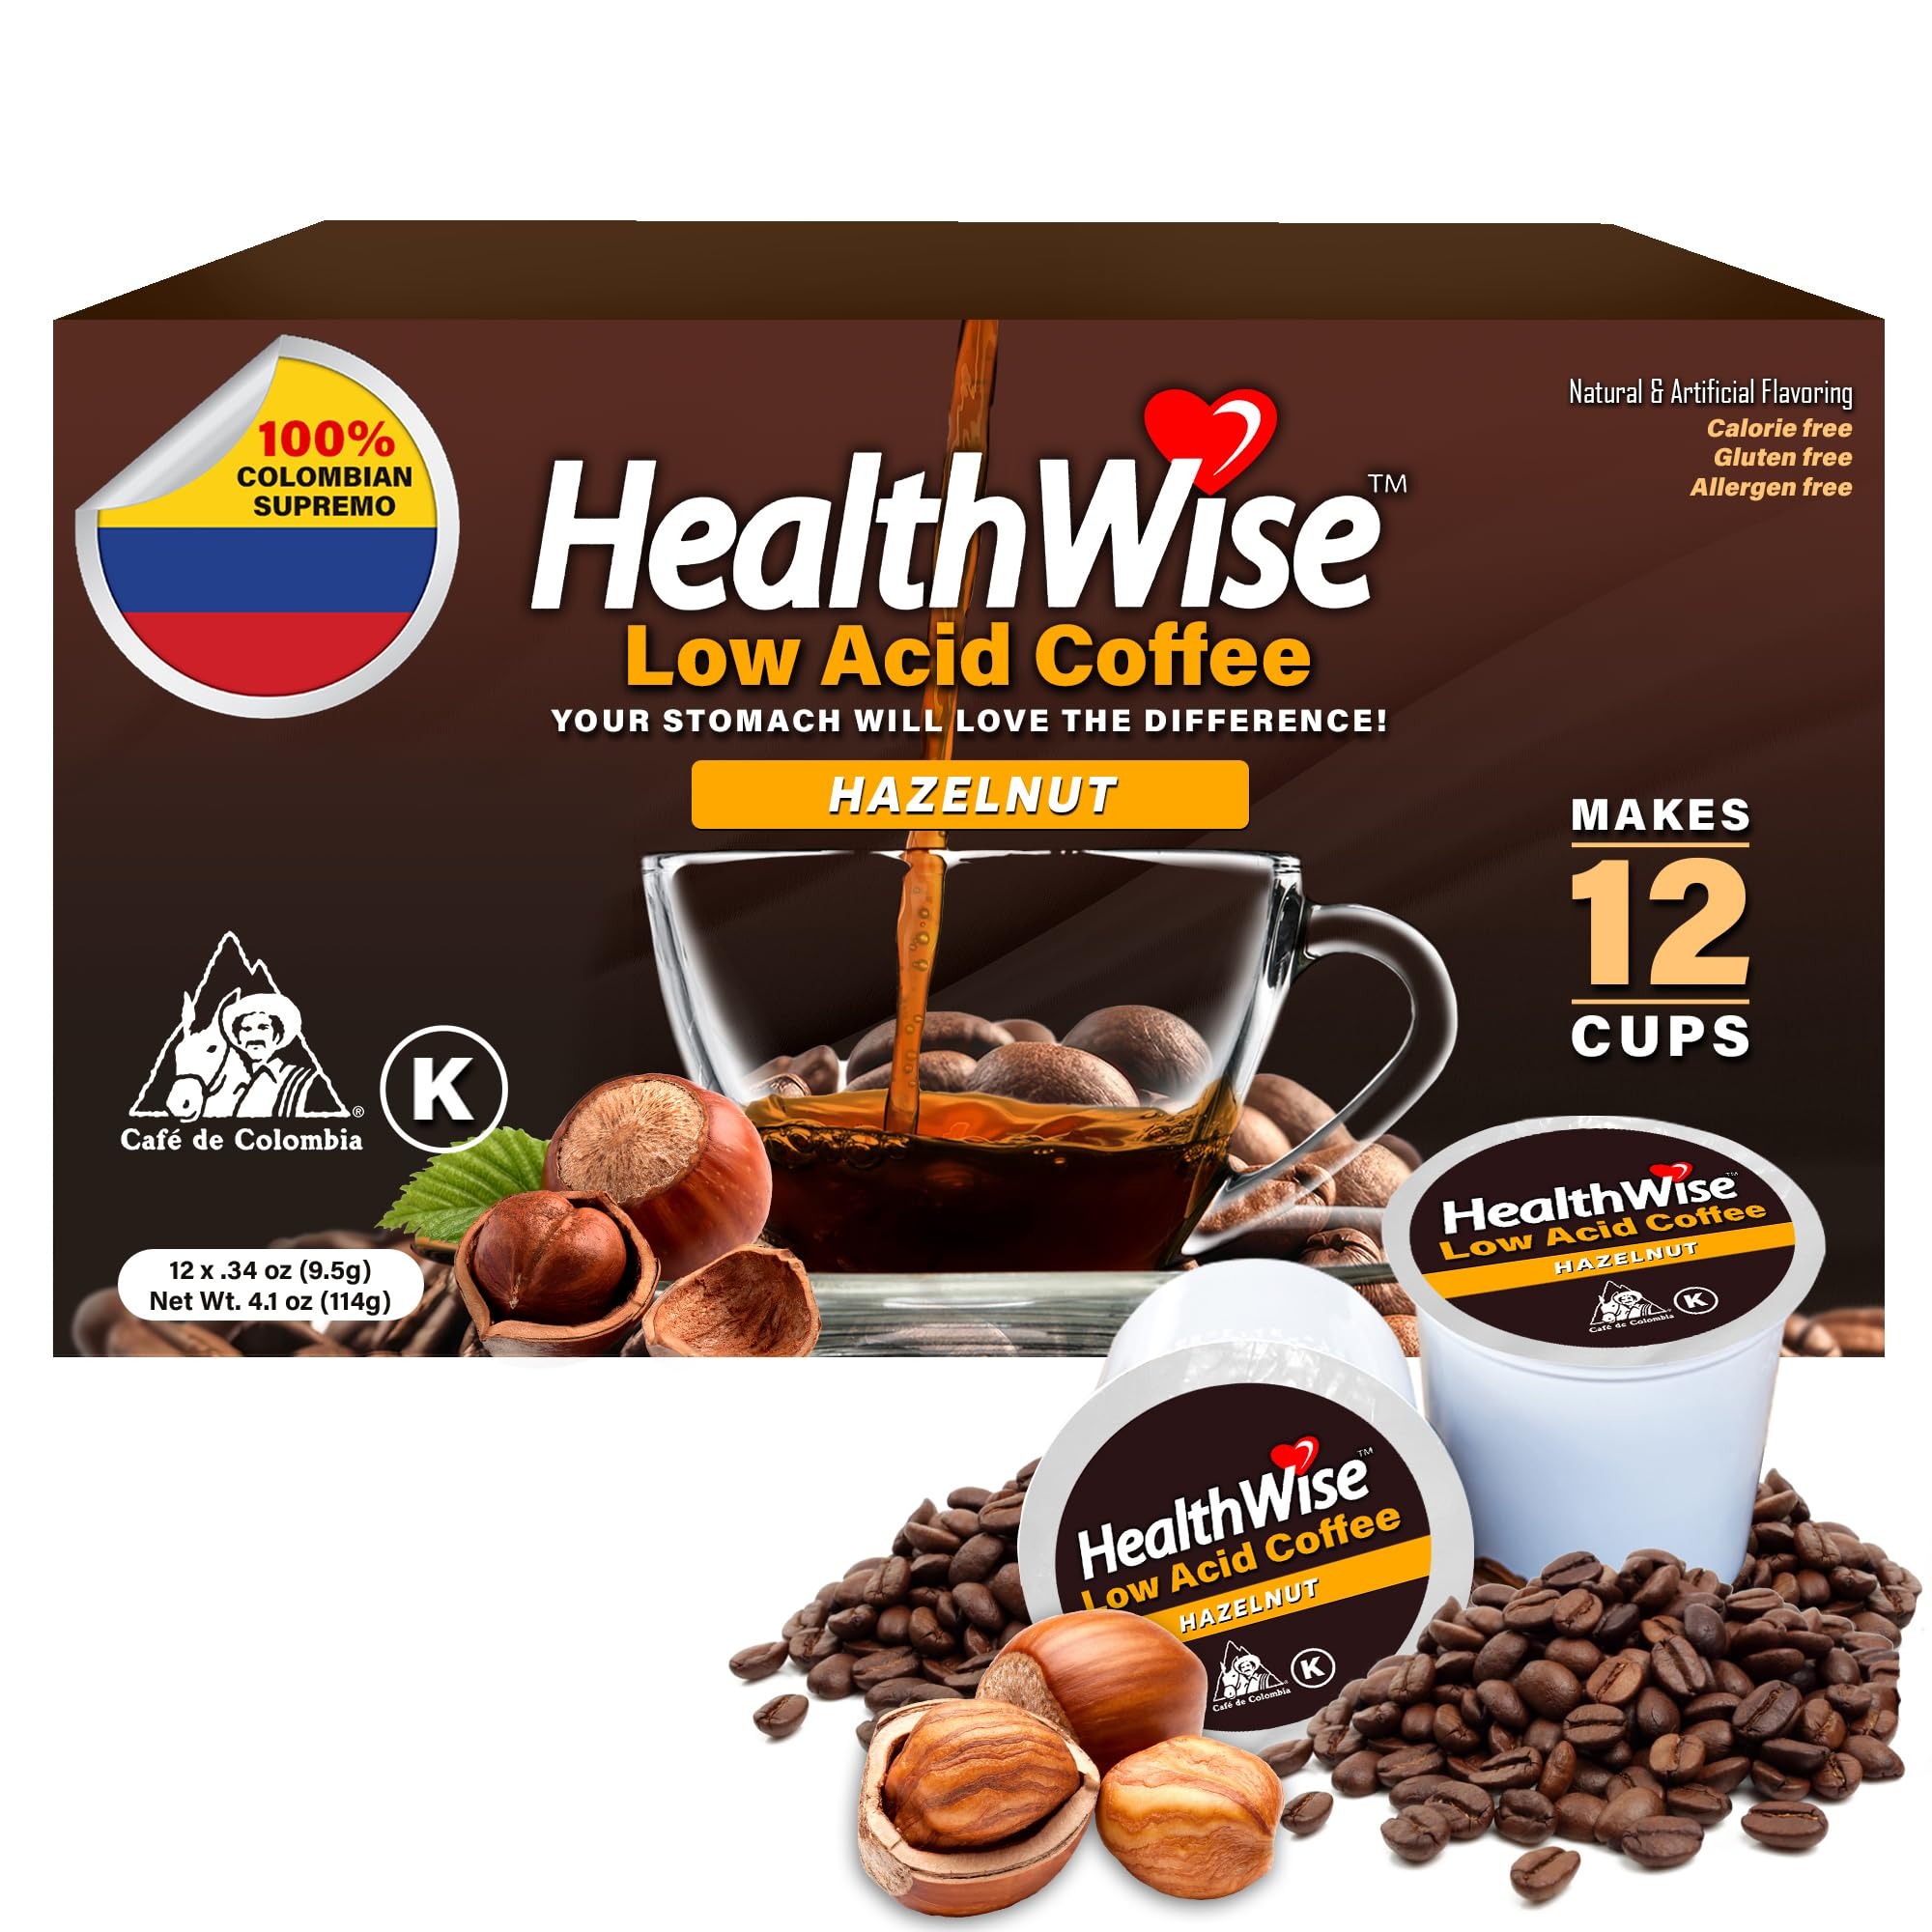
Item Name: Healthwise Hazelnut 100% Colombian Coffee K-Cups Low Acid Coffee K-Cups - Medium Roast, Healthier Coffee for Sensitive Stomachs - 12 Count (Pack of 1)
Bullet Point 1: GENTLE ON THE STOMACH: Enjoy your cherished morning brew with HealthWise low acid coffee, specially crafted to minimize stomach discomfort. Perfect for those who love coffee but struggle with acid reflux, GERD, or other digestive sensitivities.
Bullet Point 2: ADVANCED ROASTING TECHNOLOGY: Experience a smoother, less bitter cup with our Keurig-compatible coffee pods. Through an innovative TechnoRoasting process, we reduce the acidity of our beans, maintaining rich flavor and aroma without the harshness.
Bullet Point 3: ENHANCE YOUR DAY: Whether tackling a busy work schedule or studying late into the night, HealthWise low acid coffee provides a perfect boost. This coffee is crafted to enhance your energy without acidity, perfect for drinking anytime.
Bullet Point 4: VARIETY OF FLAVORS: Tailored to suit every palate, our coffee pods are available in exciting flavors including Chocolate Coconut, Hazelnut, French Vanilla, and classic Colombian Supremo, each available in both regular and decaf options.
Bullet Point 5: ENERGY IN EVERY CUP: Each pod of HealthWise coffee contains 51 mg of caffeine per 6 oz serving, providing an ideal energy boost with a gentler impact on your stomach, allowing you to savor it any time of day without the usual discomfort.
Product Description: Indulge in the rich, soothing flavor of Healthwise Low Acid Coffee K-Cups in Hazelnut. Specially formulated with a TechnoRoasting process that reduces acidity, these pods are ideal for coffee lovers with sensitive stomachs or acid reflux. Each pod delivers a smooth, flavorful experience with 51 mg of caffeine, providing a gentle energy boost. Enjoy a comforting cup of coffee any time of day, helping to ease digestive discomfort while satisfying your taste for quality.
Value: 12.0
Unit: Count

Price: 15.5